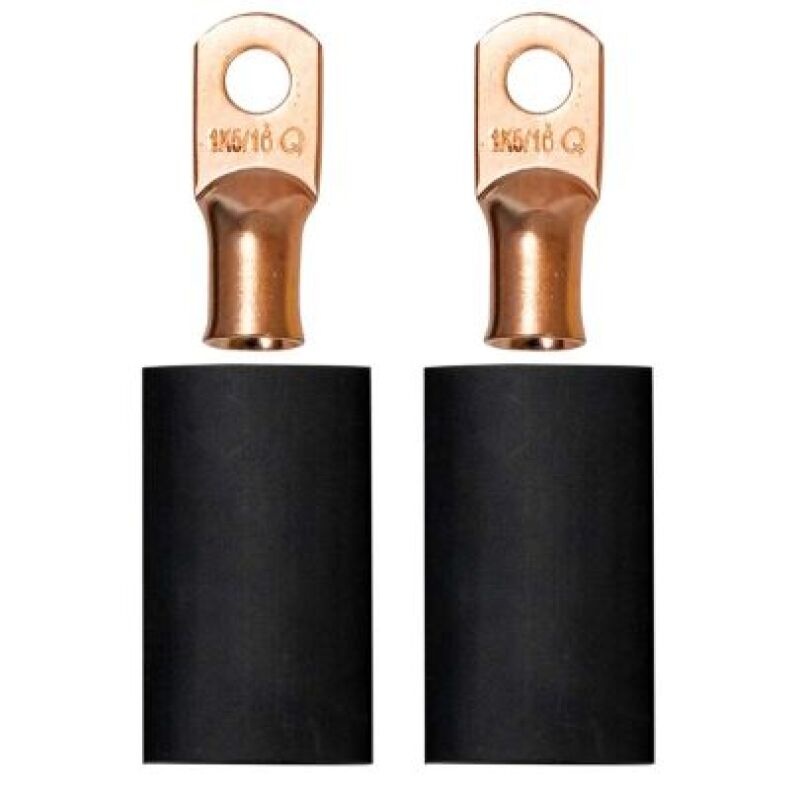
Moroso 5/16in Dia Stud 1 GA Wire Crimp/Solder Battery Cable Terminal Kit (2 Pack)
Brand: Moroso
Moroso 5/16in Dia Stud 1 GA Wire Crimp/Solder Battery Cable Terminal Kit (2 Pack)
Category: Vehicles & Parts > Vehicle Parts & Accessories > Electric Vehicle (EV) Parts & Accessories > Charging Cables